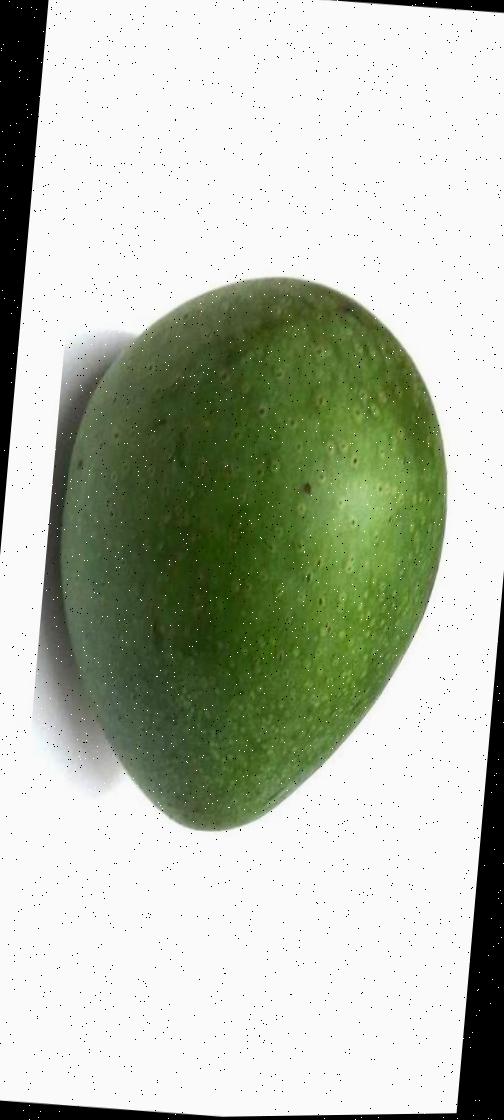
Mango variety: Ashshina Zhinuk